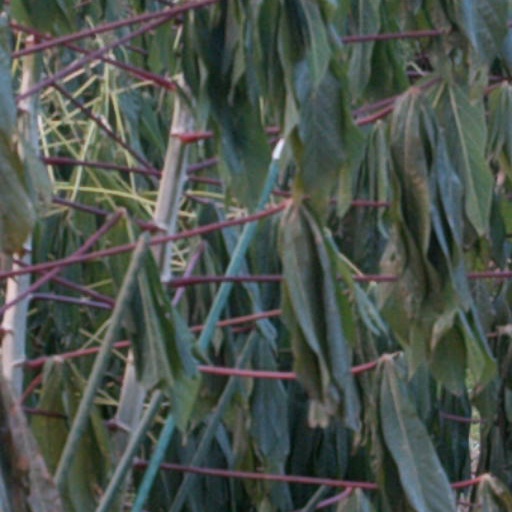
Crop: cassava